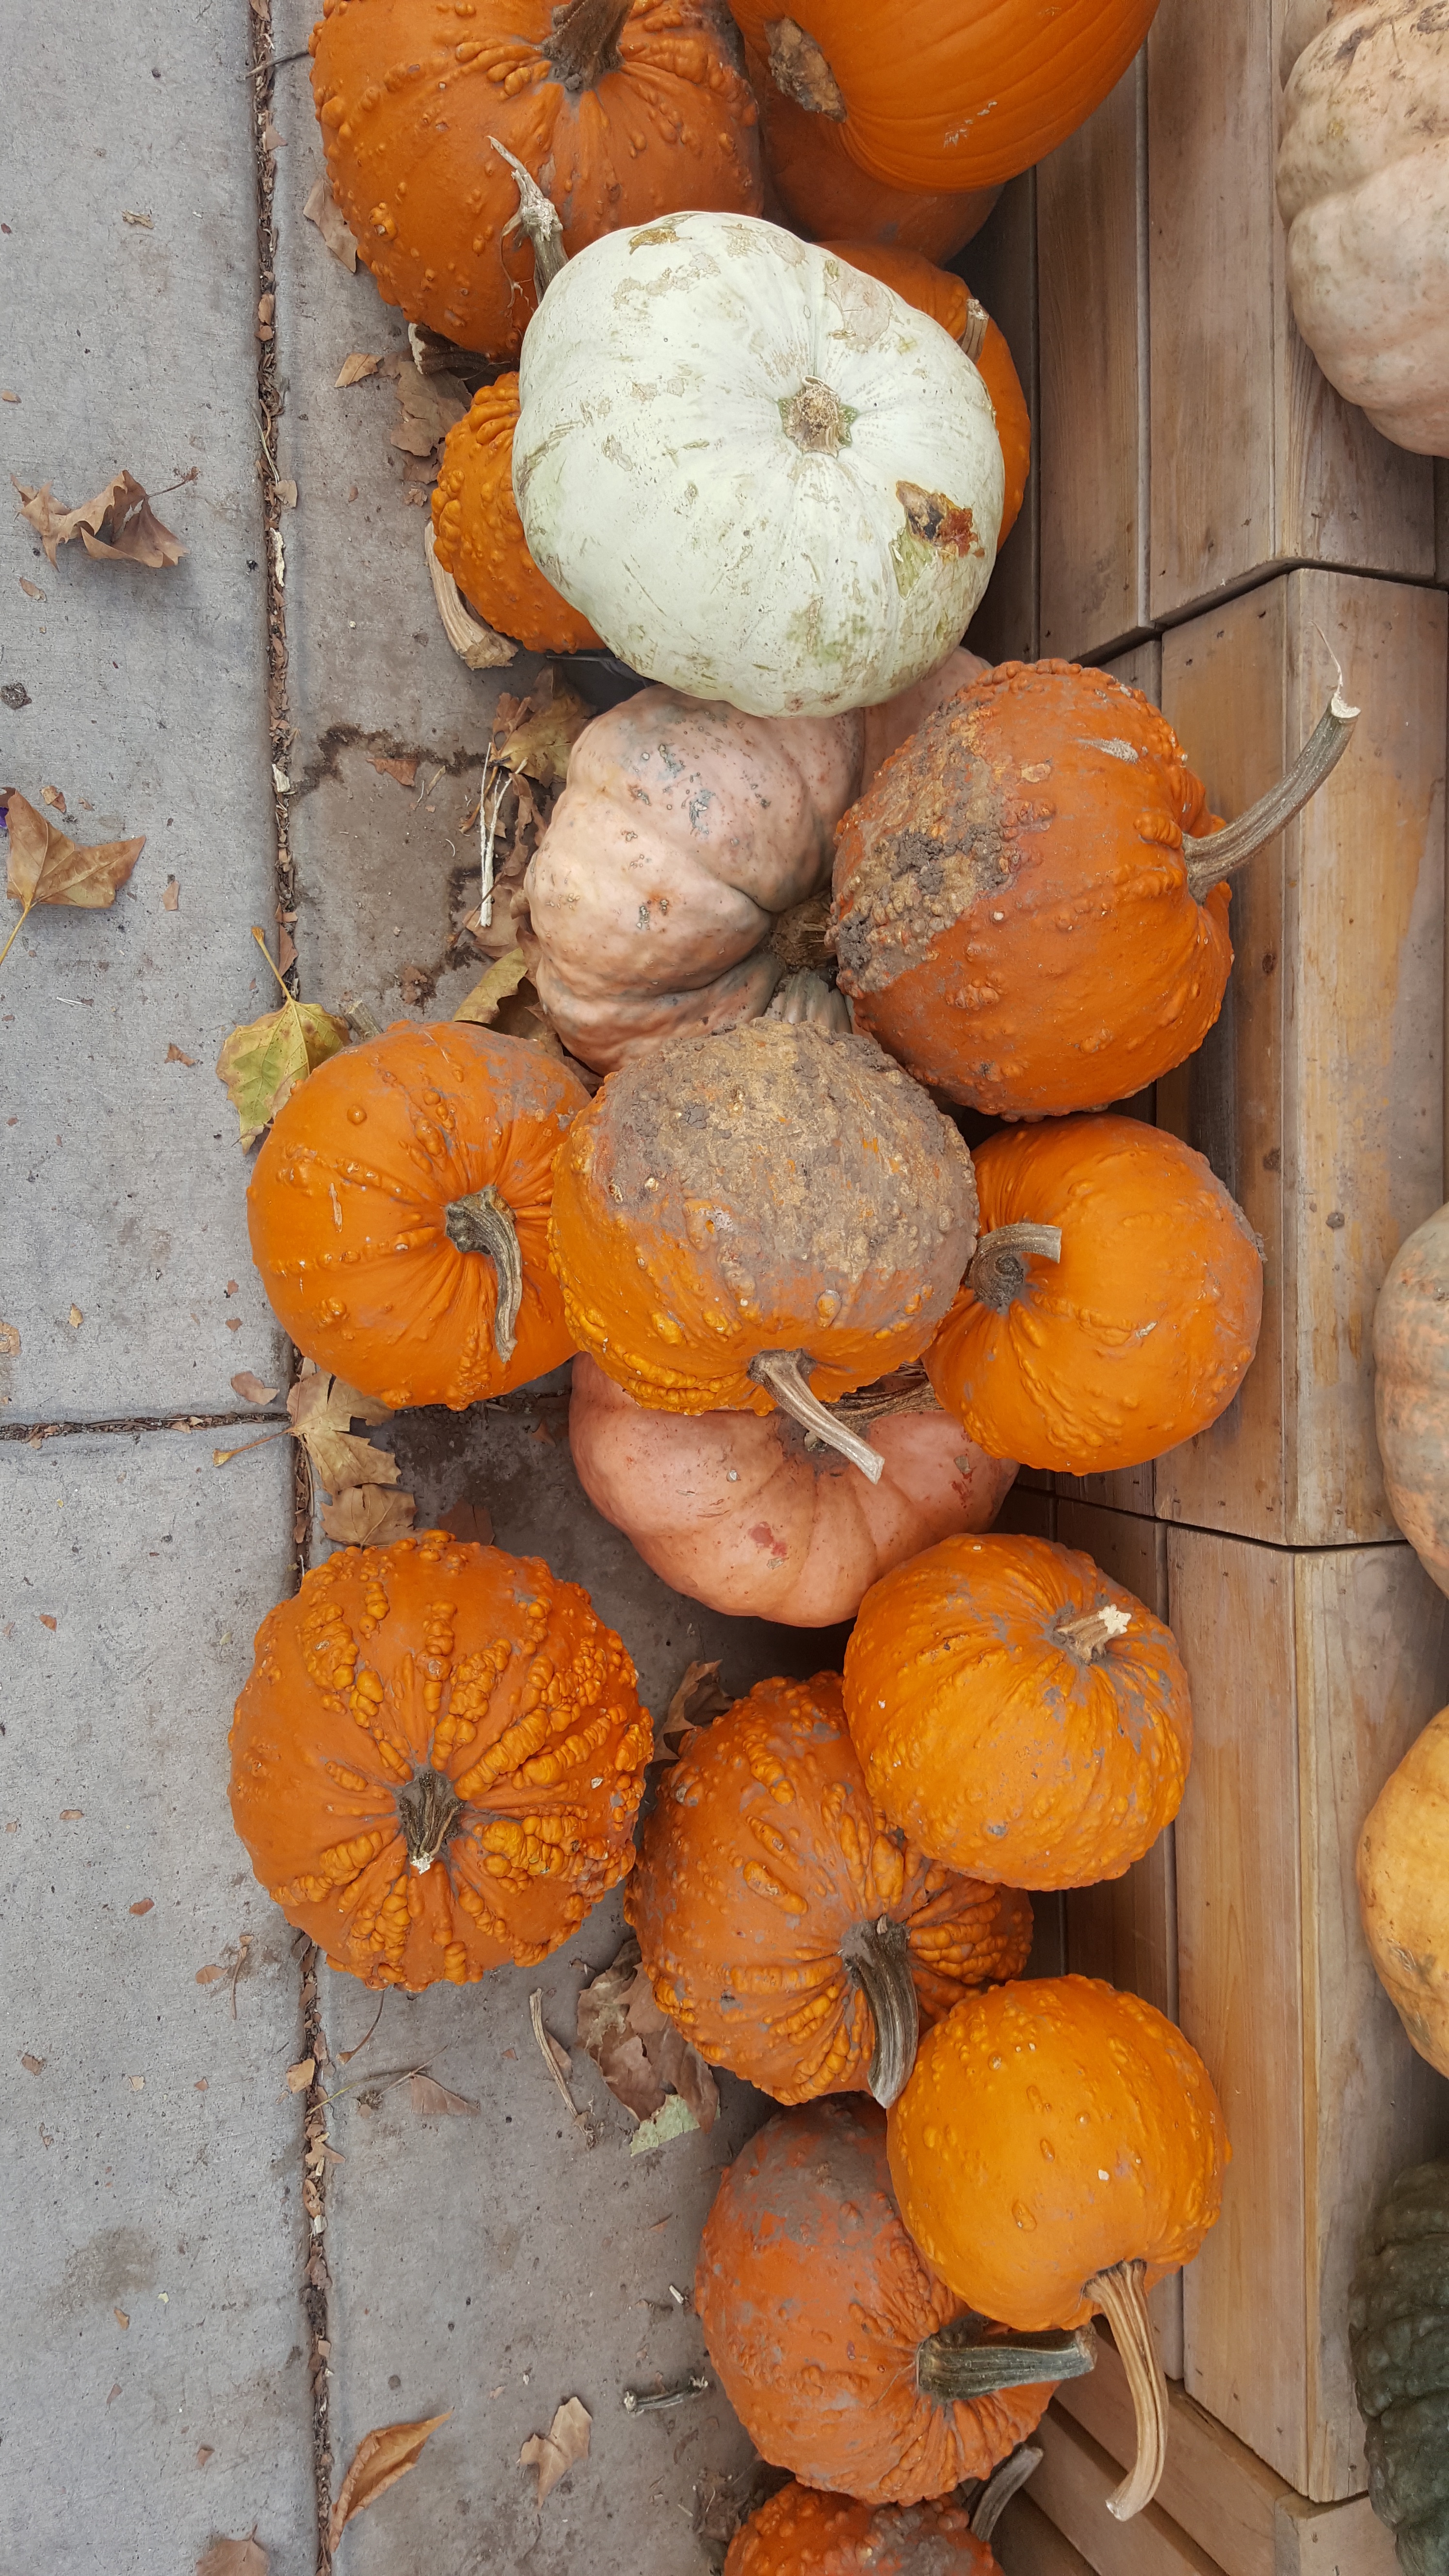
food, produce, vegetable, autumn, pumpkin, season, gourd, calabaza, cucurbita, winter squash